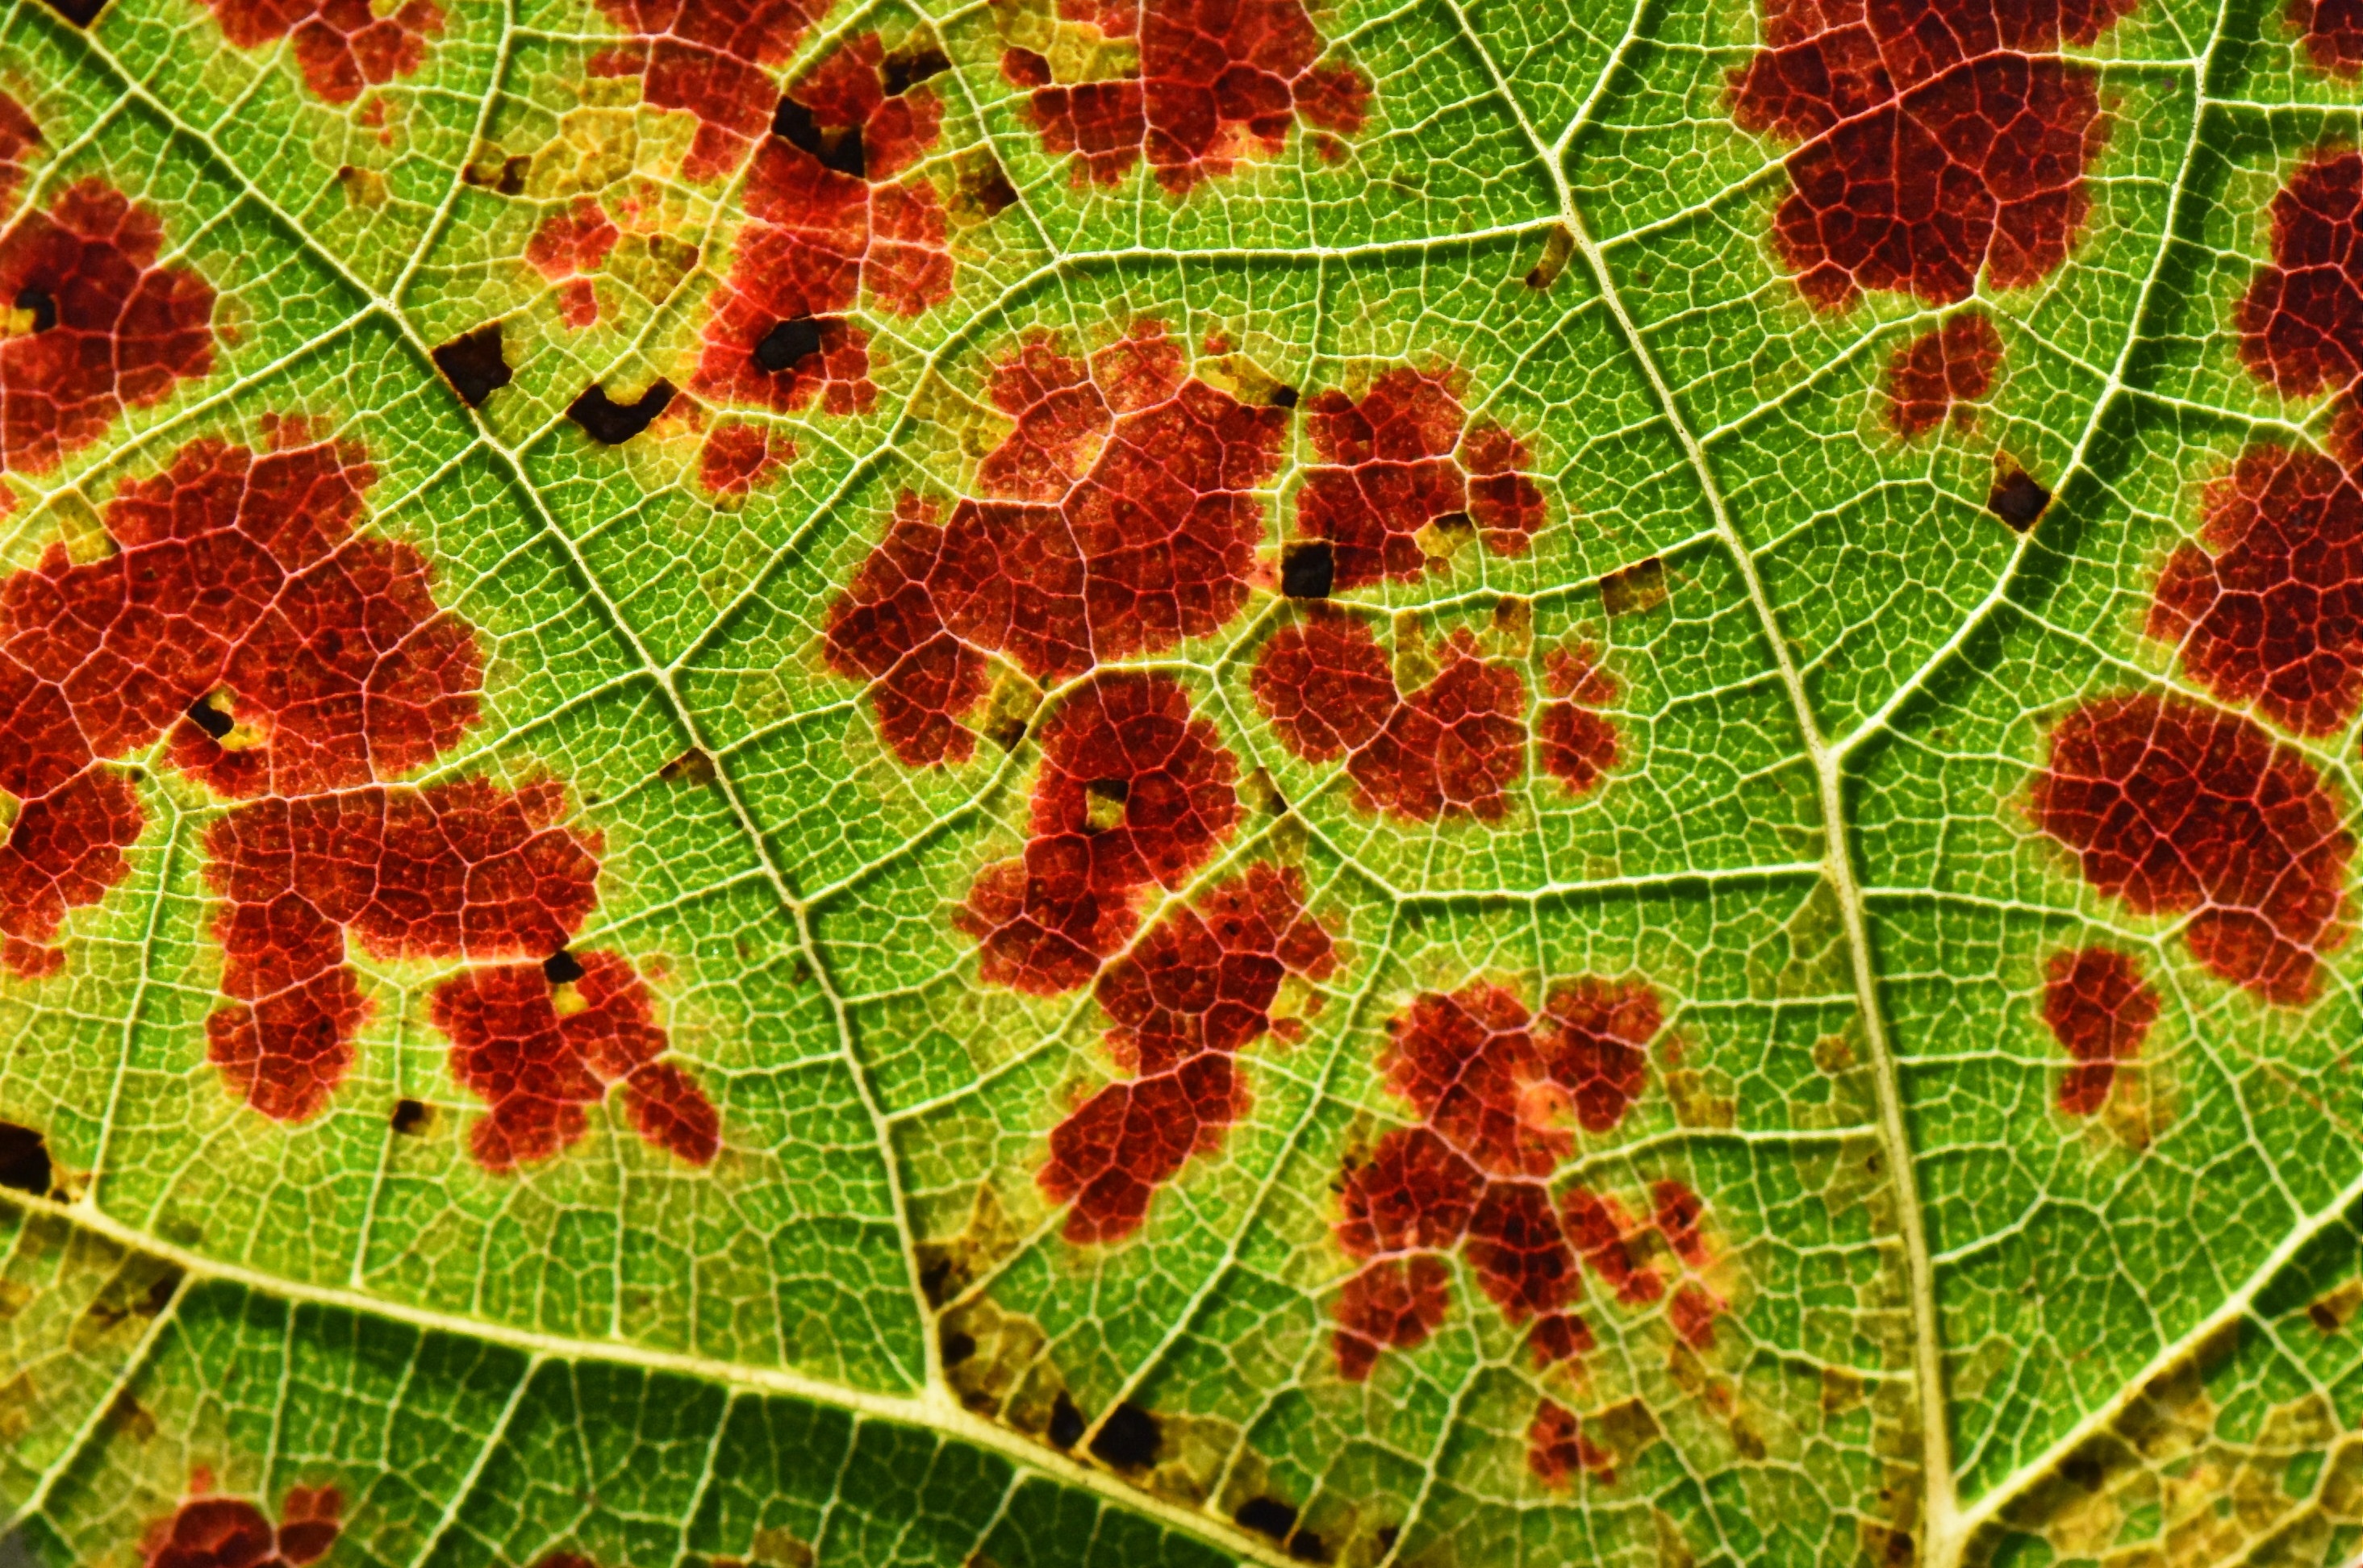
tree, nature, plant, leaf, flower, pattern, green, red, autumn, soil, botany, flora, season, sheet, veins, deciduous, fall colors, annual plant